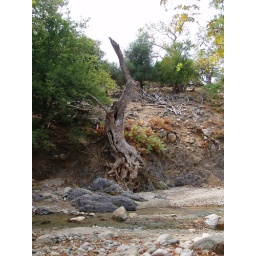
walking by the river to Fonias waterfalls...